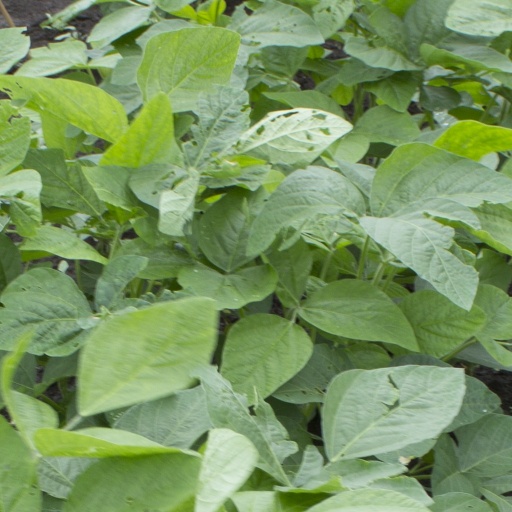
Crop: soybean